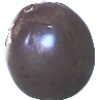
Label: passion_fruit